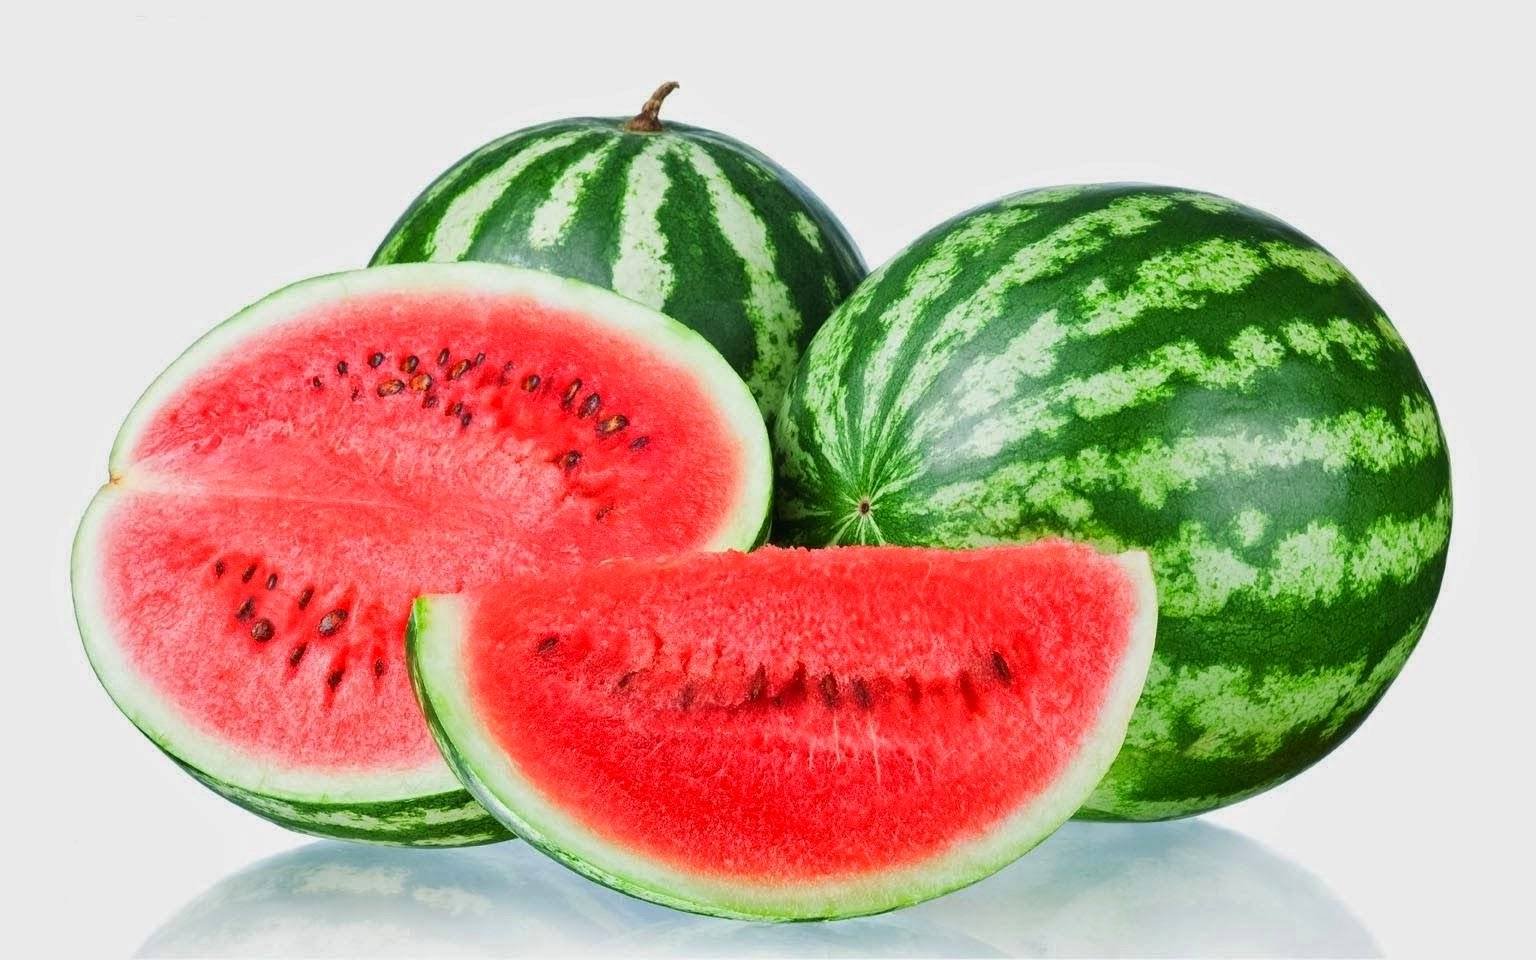
Label: Watermelon